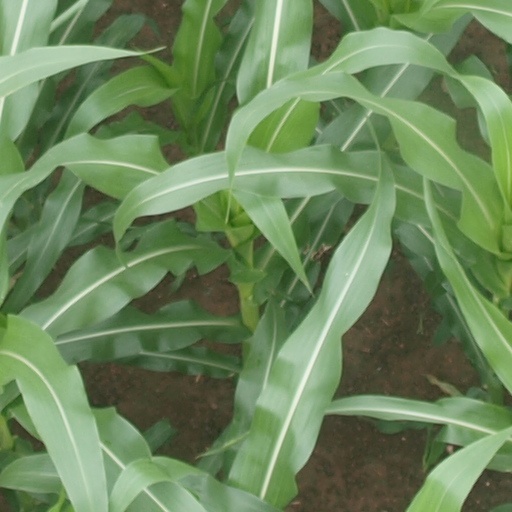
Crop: maize; corn